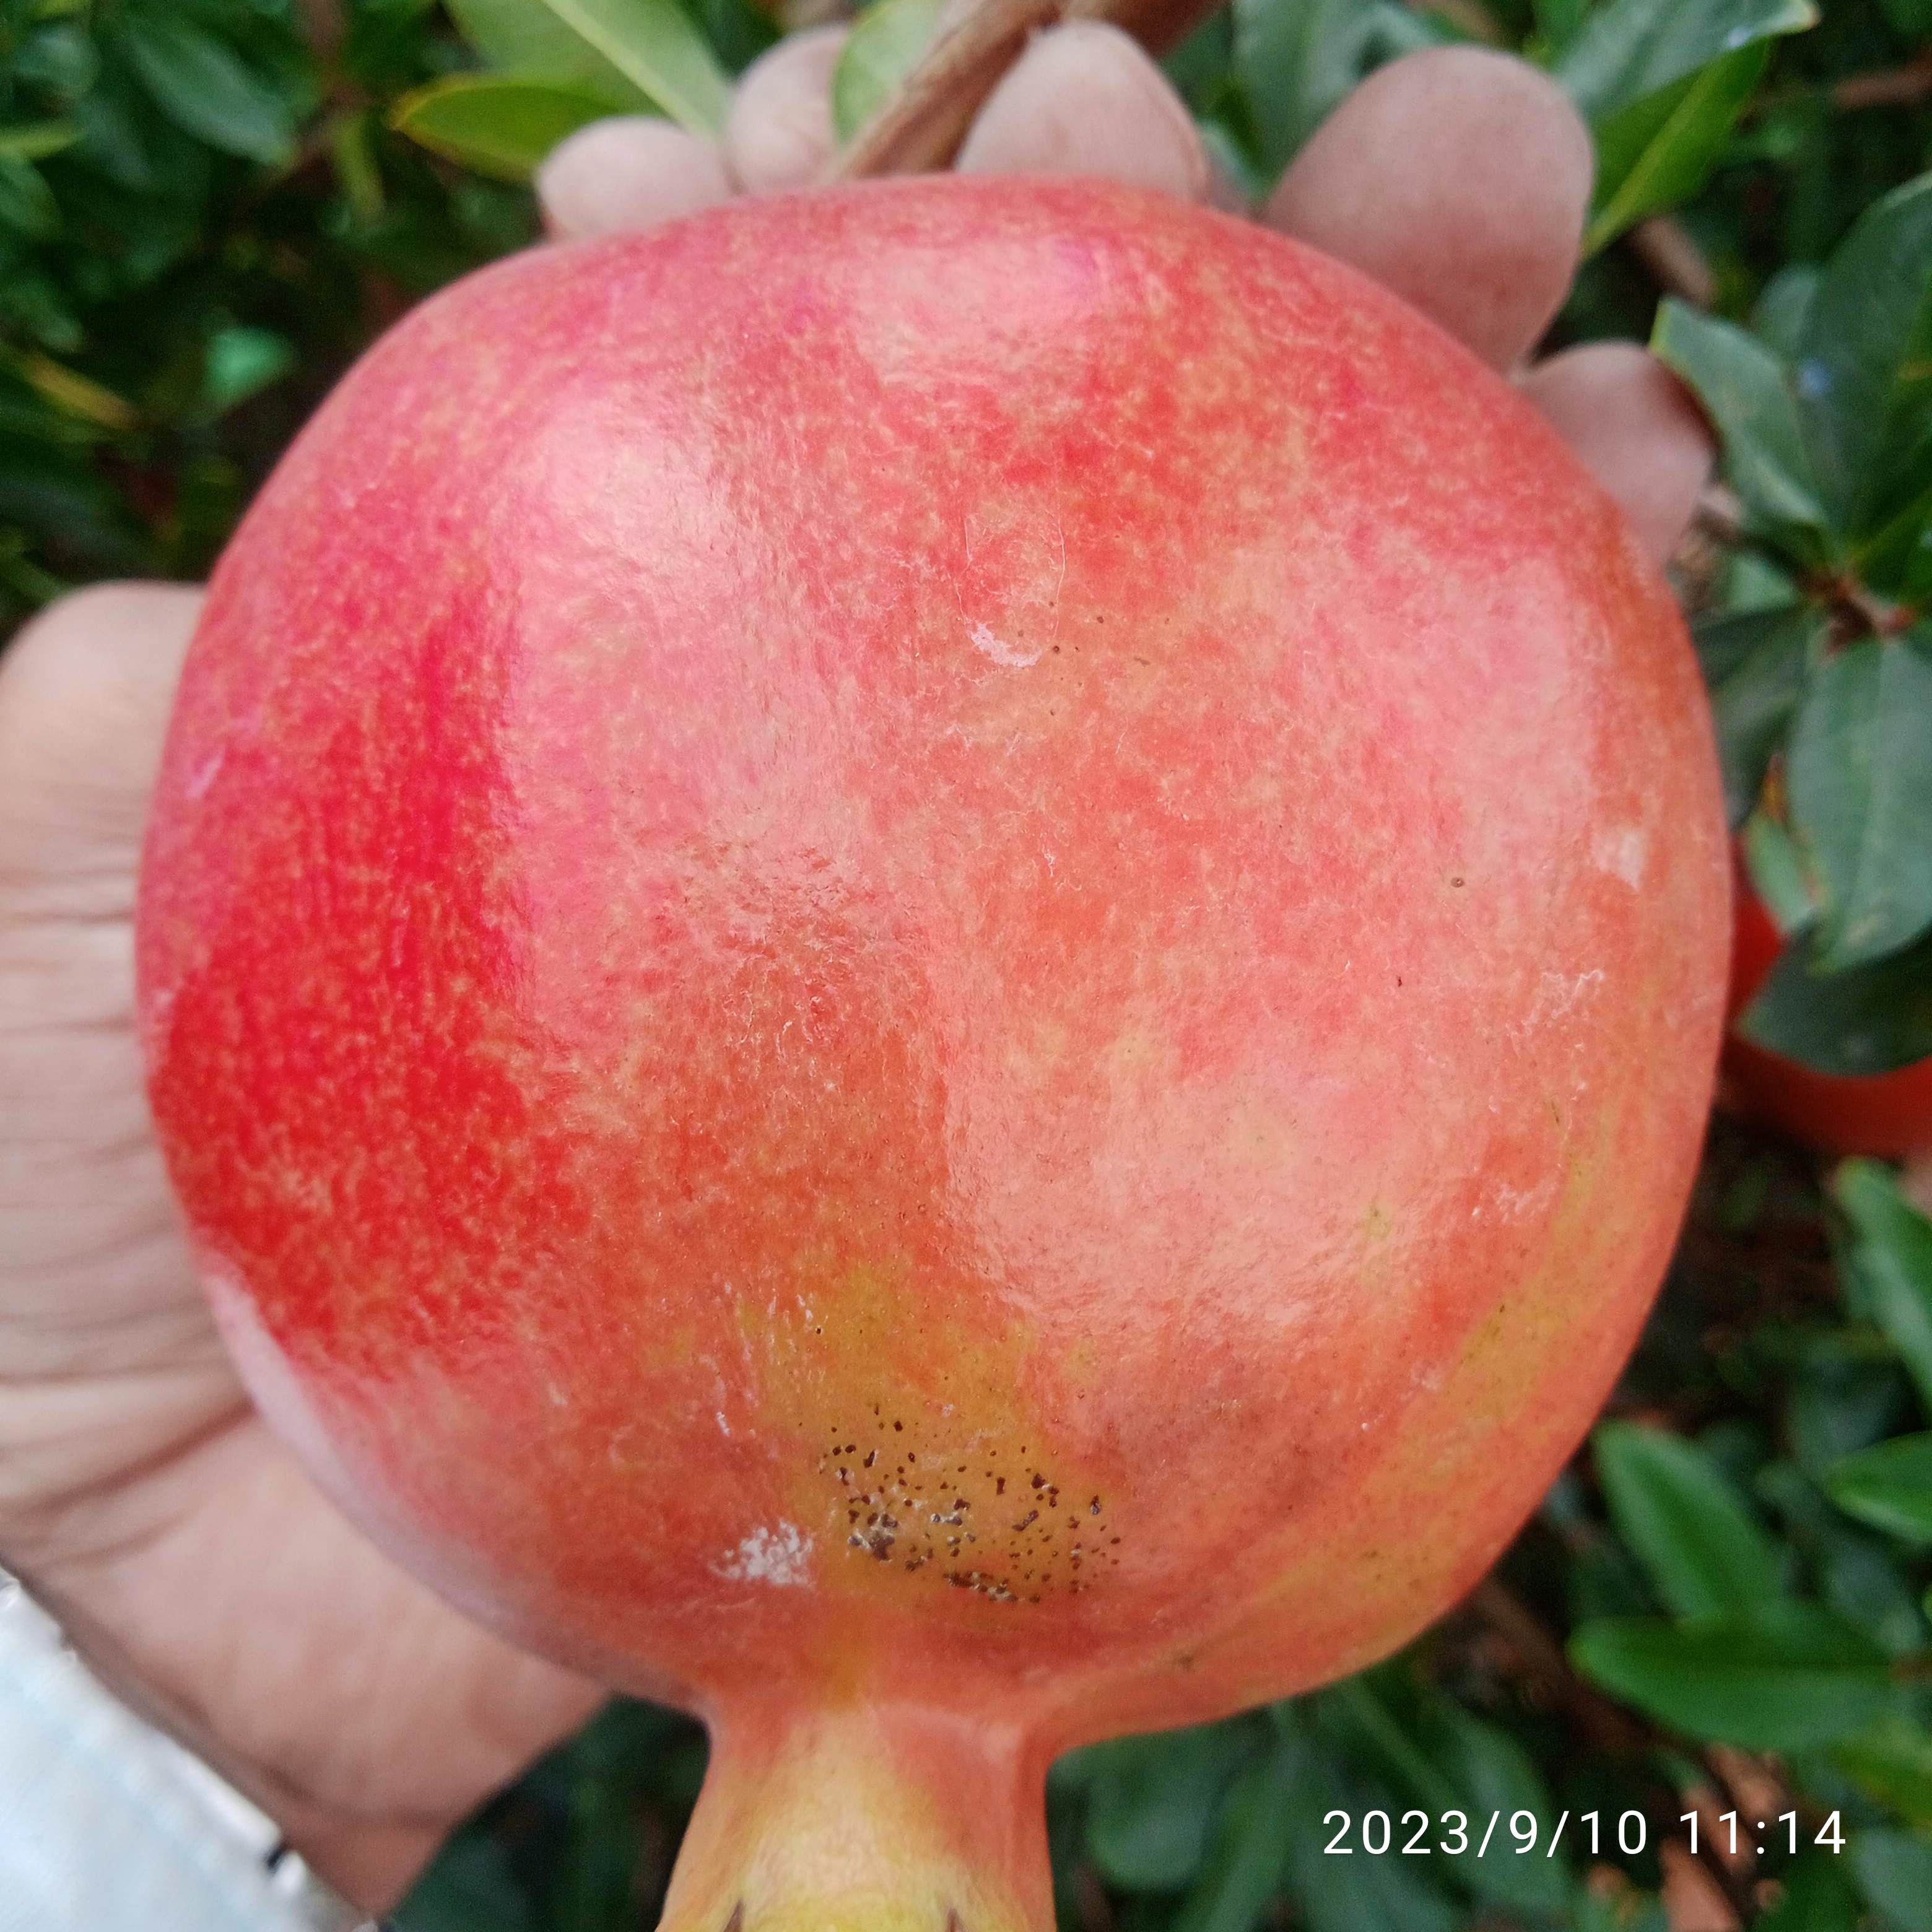
Label: Healthy